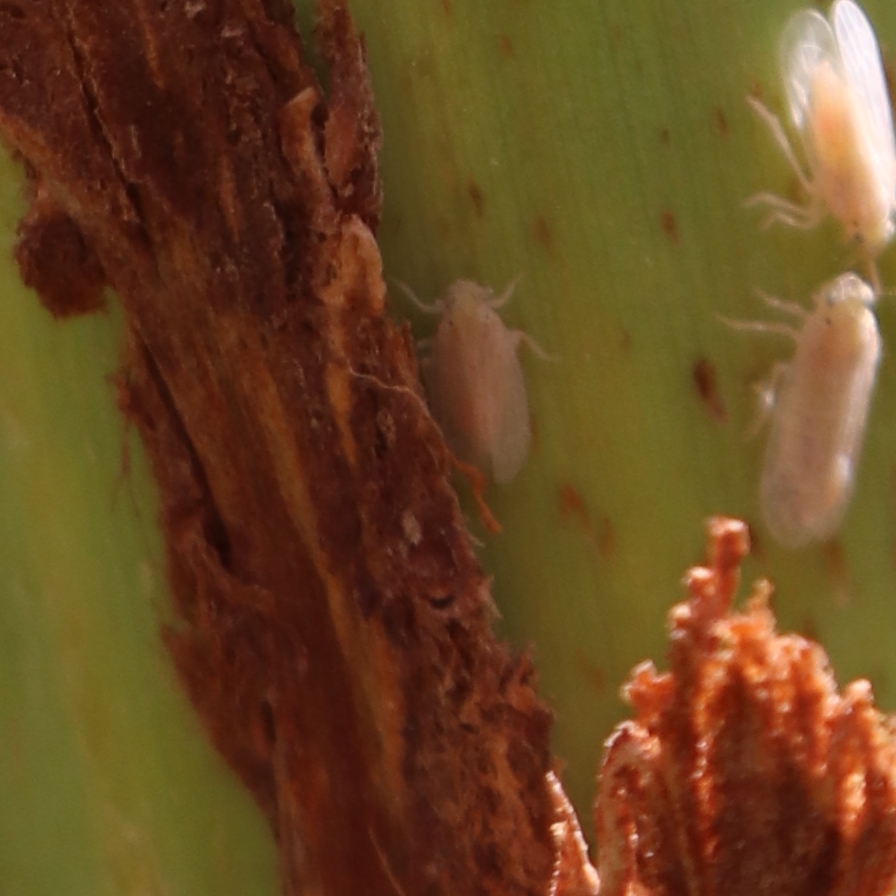
Label: Bug